The Disappearance of Garcia Lorca

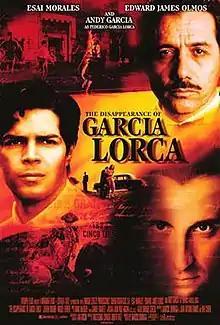
Theatrical release poster

The Disappearance of Garcia Lorca is a 1996 drama-biographical film directed by Marcos Zurinaga. It is based on a book by Ian Gibson about the life and murder of Spanish poet Federico García Lorca. It stars Andy García as Lorca and Esai Morales as Ricardo, a journalist who investigates Lorca's disappearance during the early years of the Spanish Civil War. The film earned ALMA Award nominations for both Garcia and Morales, best feature film, and best Latino director for Zurinaga. It received an Imagen Award for Best Motion Picture.